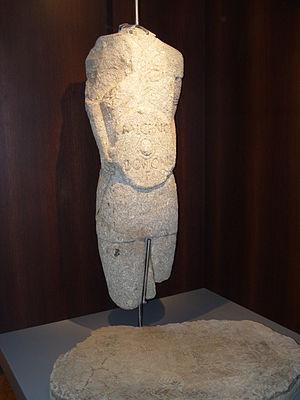
Les Brácaros étaient un peuple celte de la péninsule Ibérique, situé au nord-ouest de la péninsule ibérique, localisé sur le territoire qui allait devenir la Gallaecia, resté ensuite sur le territoire du nord du Portugal. Ils ont donné leur nom à la ville de Braga, connue à l’époque de l’occupation romaine sous le nom de Bracara Augusta.